East Midlands

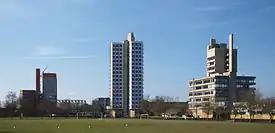
University of Leicester

Boots UK is based in Lenton in Nottingham, with 2,500 UK stores, where Stewart Adams developed Ibuprofen in the 1960s on Rutland Road in West Bridgford, and Vision Express are nearby. Boots was the biggest chemist chain in the world; A.S. Watson Group is the world's biggest health retail company. Crookes Healthcare, formerly Boots and later Reckitt Benckiser, make Strepsils and Optrex, and Boots Contract Manufacturing (BCM) make products for other firms; it makes Benylin for McNeil. On the ng2 business park, Specsavers have their corporate eyecare and contact lens division. Three out of the four main UK opticians are sited in Nottingham. The MRI scanner was developed at the University of Nottingham by Sir Peter Mansfield; MRI scanners were developed mainly by GEC Medical; MRI is based on nuclear magnetic resonance (NMR) of the hydrogen nucleus; Raymond Vahan Damadian of the USA also claims invention of MRI.